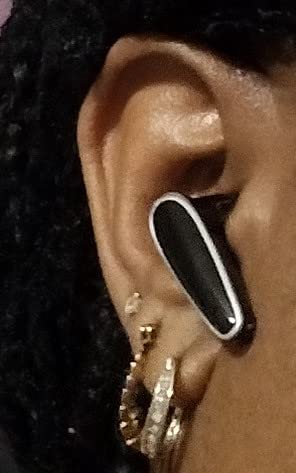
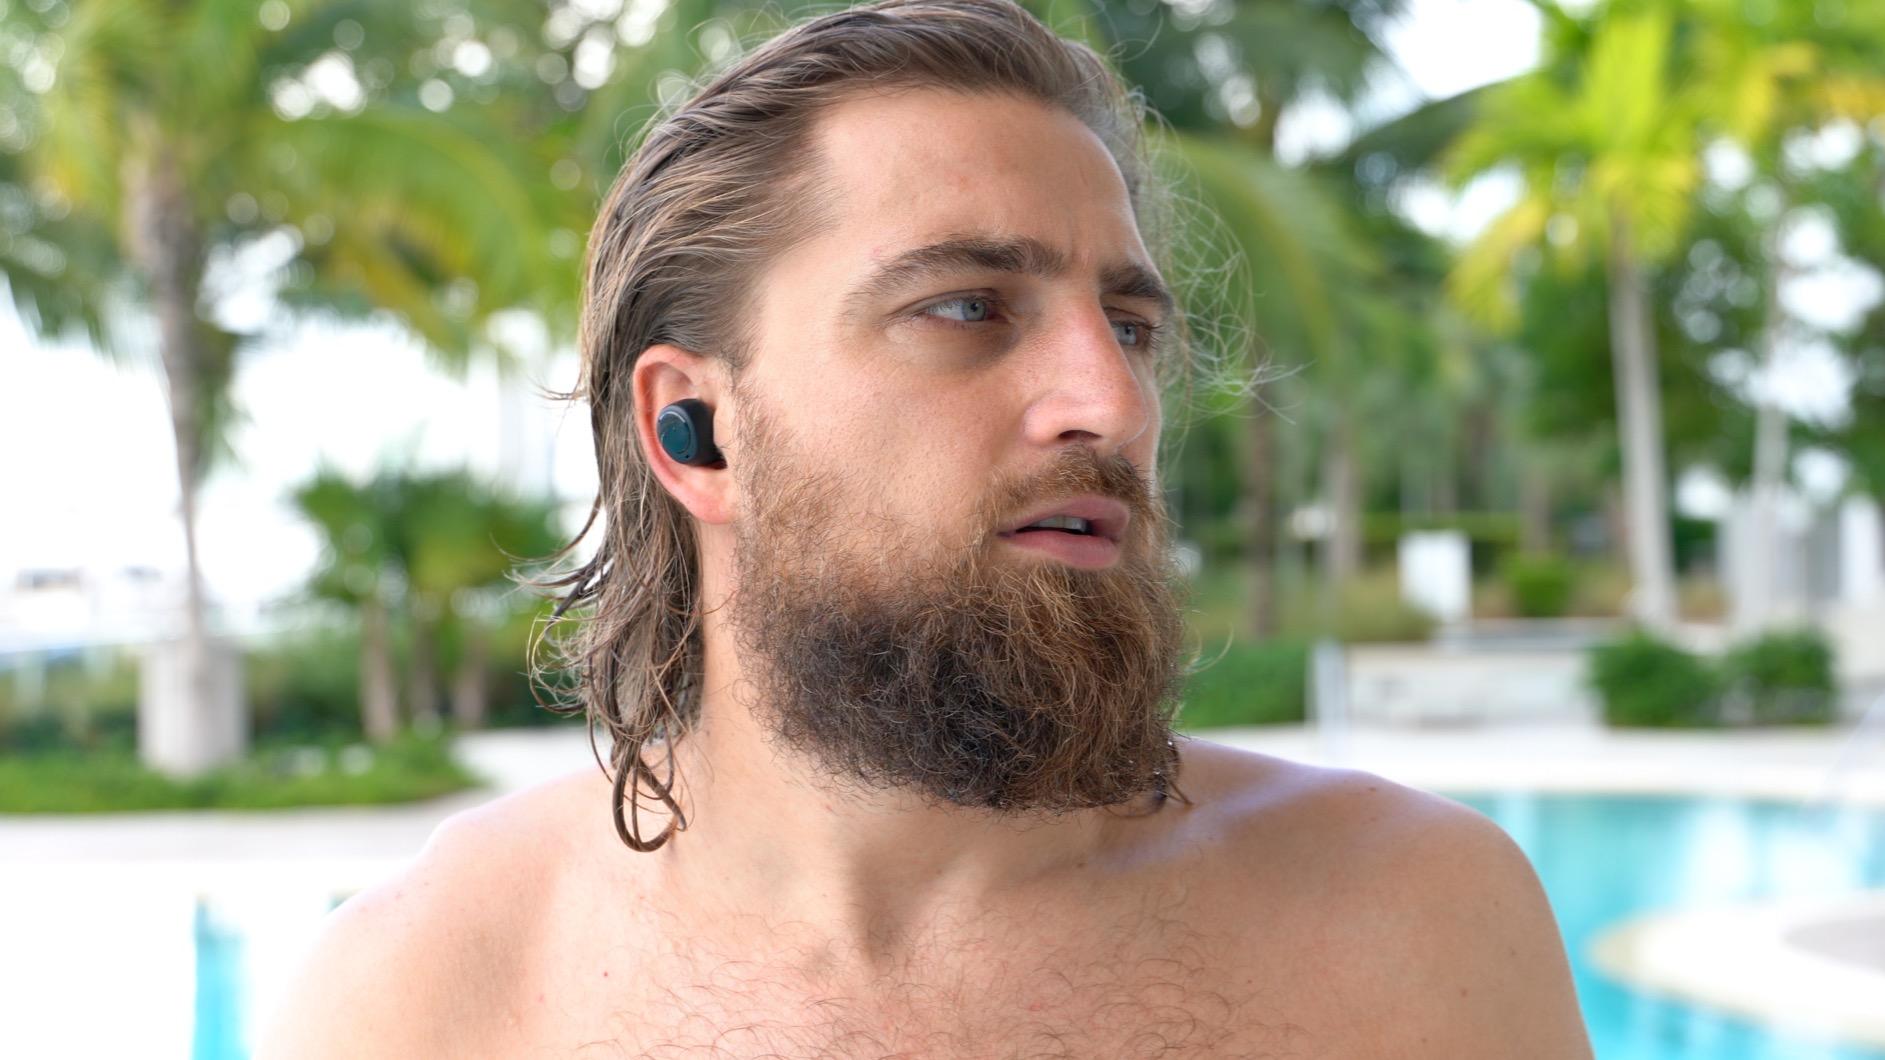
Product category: earbuds
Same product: no